Emergency tow vessel

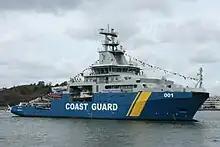
Swedish multi-purpose vessel "Poseidon" (KBV 001) in Gothenburg

The Swedish Coast Guard operates three EVT's of the same type. Built by Damen, these multifunctional patrol and emergency response vessels have a bollard pull of 100 tons. They were taken into operation during 2009 and 2010 and are operated by the Swedish Coast Guard.